Distributed power

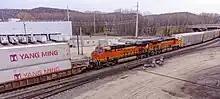
Distributed power on the BNSF Railway with autoracks on the front half and intermodal on the back half

In rail transport, distributed power (DP) is a generic term referring to the physical distribution—at intermediate points throughout the length of a train—of separate motive power groups. Such "groups" may be single units or multiple consists, and are remotely controlled from the leading locomotive. The practice allows locomotives to be placed anywhere within the length of a train when standard multiple-unit (MU) operation is impossible or impractical. DP can be achieved by wireless (RF connectivity) or wired (trainlined) means. Wired systems now provided by various suppliers use the cabling already extant throughout a train equipped with electronically controlled pneumatic brakes (ECP).